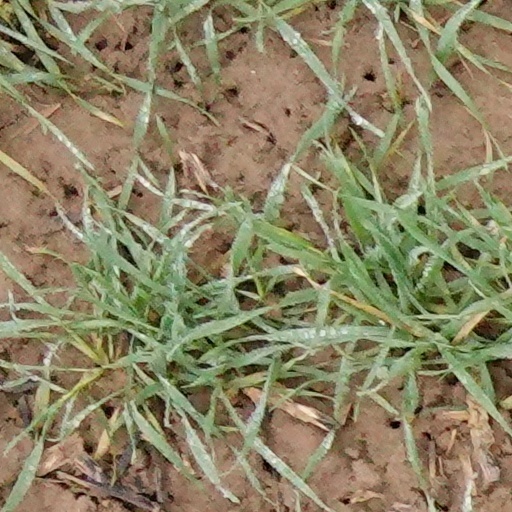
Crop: wheat